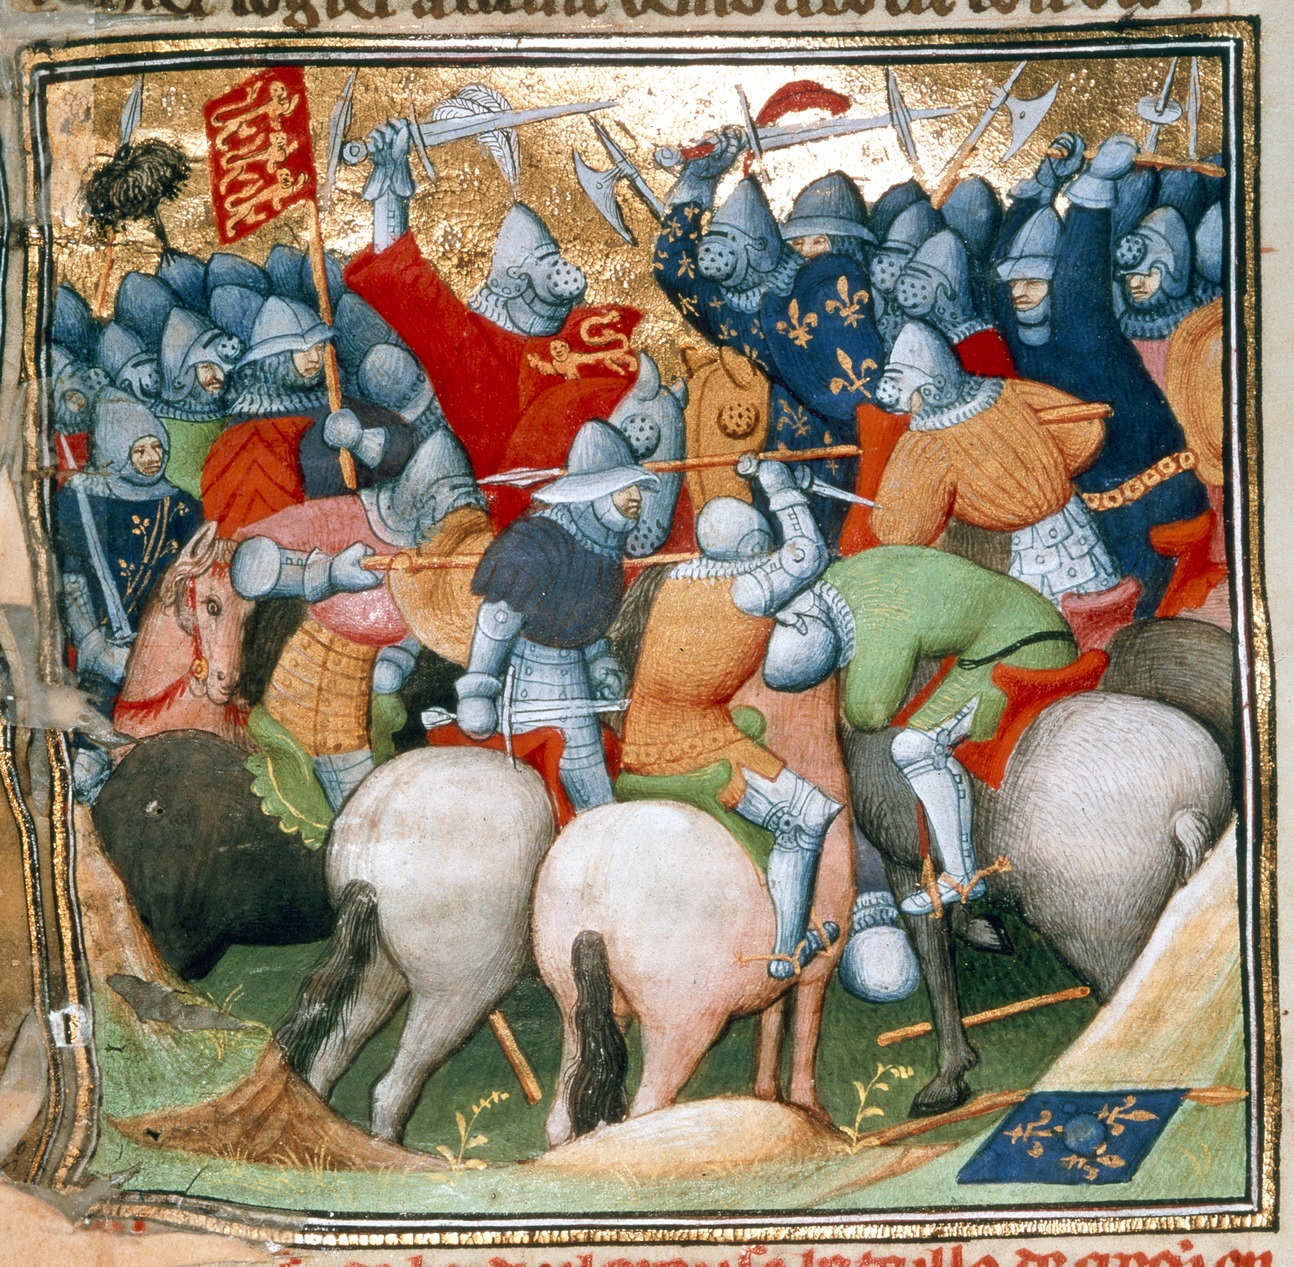
ancient, historic, artwork, painting, battle, art, picture, mural, image, tapestry, oil, middle ages, knights, canvas, modern art